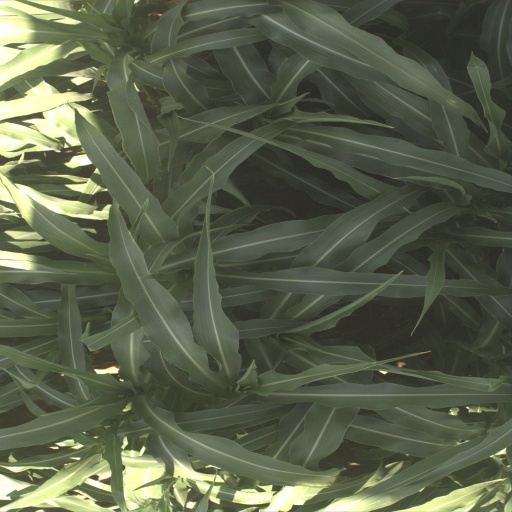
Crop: sorghum